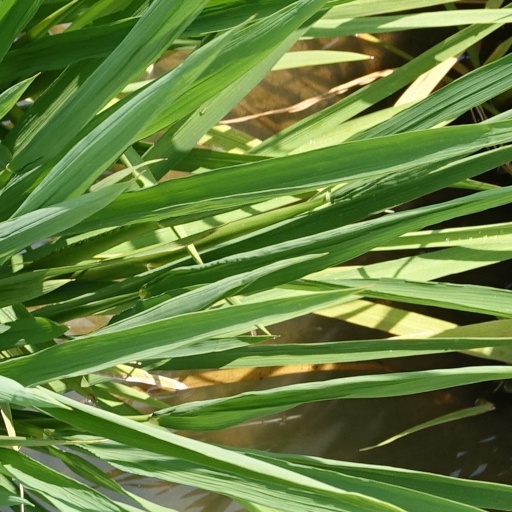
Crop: rice